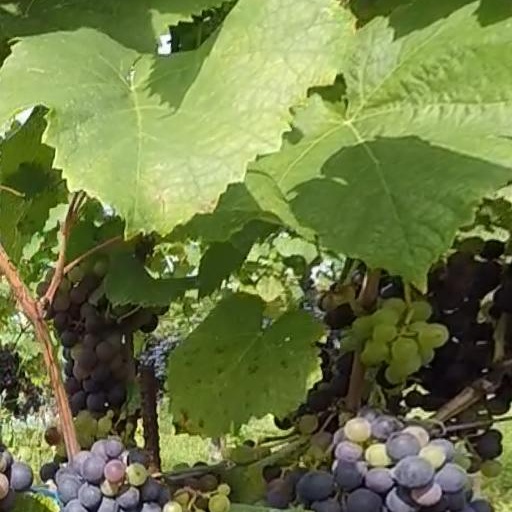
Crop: grape